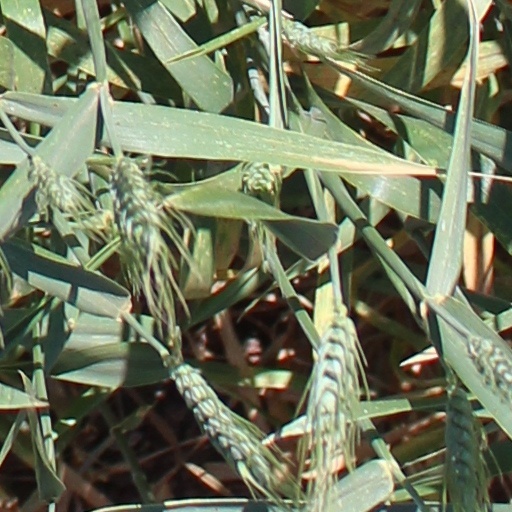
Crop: wheat